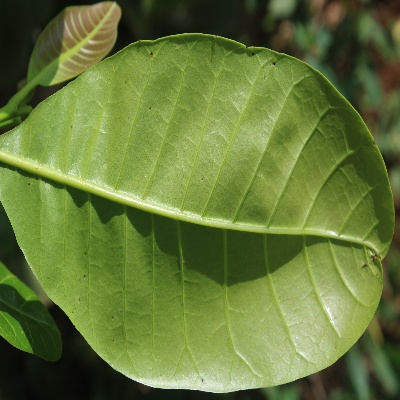
Crop: Cashew
Condition: anthracnose